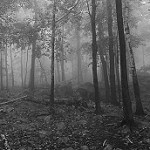
Label: B & W